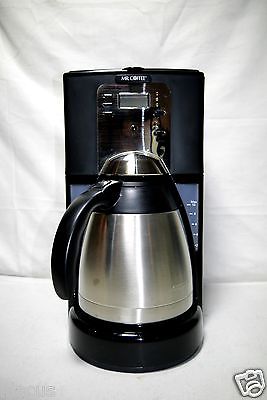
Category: coffee maker